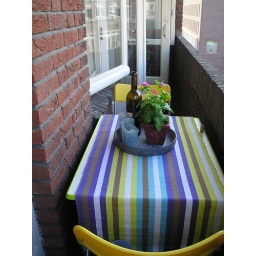
Notice that the tiny table is the same size as the patio- we have to shut the window in order to sit down